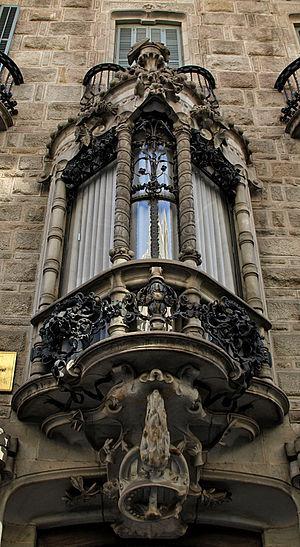
La casa Calvet est un bâtiment construit à Barcelone par l'architecte catalan Antoni Gaudí.